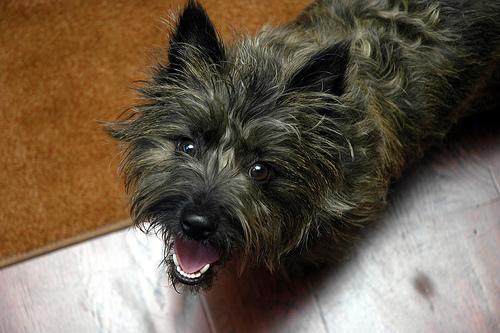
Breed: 211-n000009-cairn